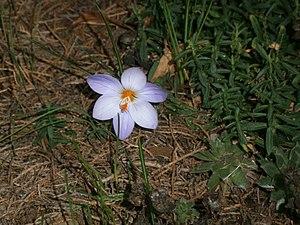
Crocus est un genre botanique de la famille des Iridaceae, qui comprend 90 espèces, dont un tiers fleurit en automne. Les espèces sont en majorité originaires des montagnes de la région méditerranéenne ; la plus grande concentration se trouvant dans les Balkans et en Asie mineure. Font exception Crocus vernus Hill, qui remonte jusqu'en Europe centrale et quelques espèces, notamment Crocus alatavicus Semenova & Reg. et Crocus korolkowii Regel ex Maw, originaires des montagnes d'Asie centrale.